John Stockdale Hardy

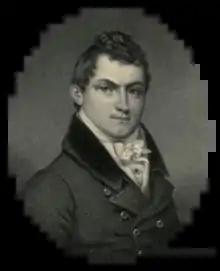
John Stockdale Hardy

Born at Leicester 7 October 1793, he was the only child of William Hardy, a manufacturer there. After education in a private school in Leicester, he was admitted a proctor and notary public, and became a practitioner in the ecclesiastical courts.